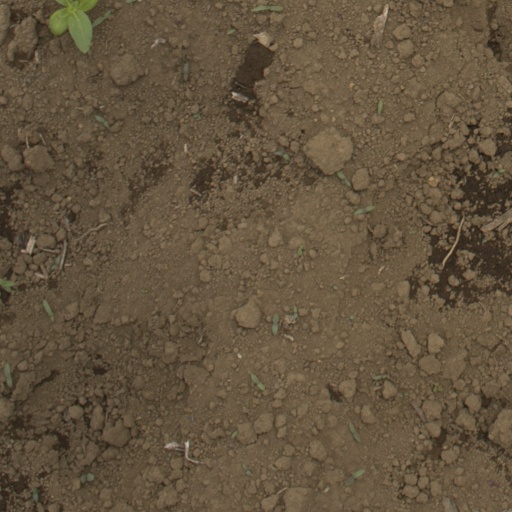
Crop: Jerusalem artichoke